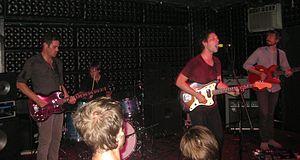
Disappears est un groupe de rock indépendant américain originaire de Chicago formé en 2008. Le groupe a publié cinq albums, dont le dernier Irreal en 2015.